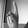
ASL letter: K